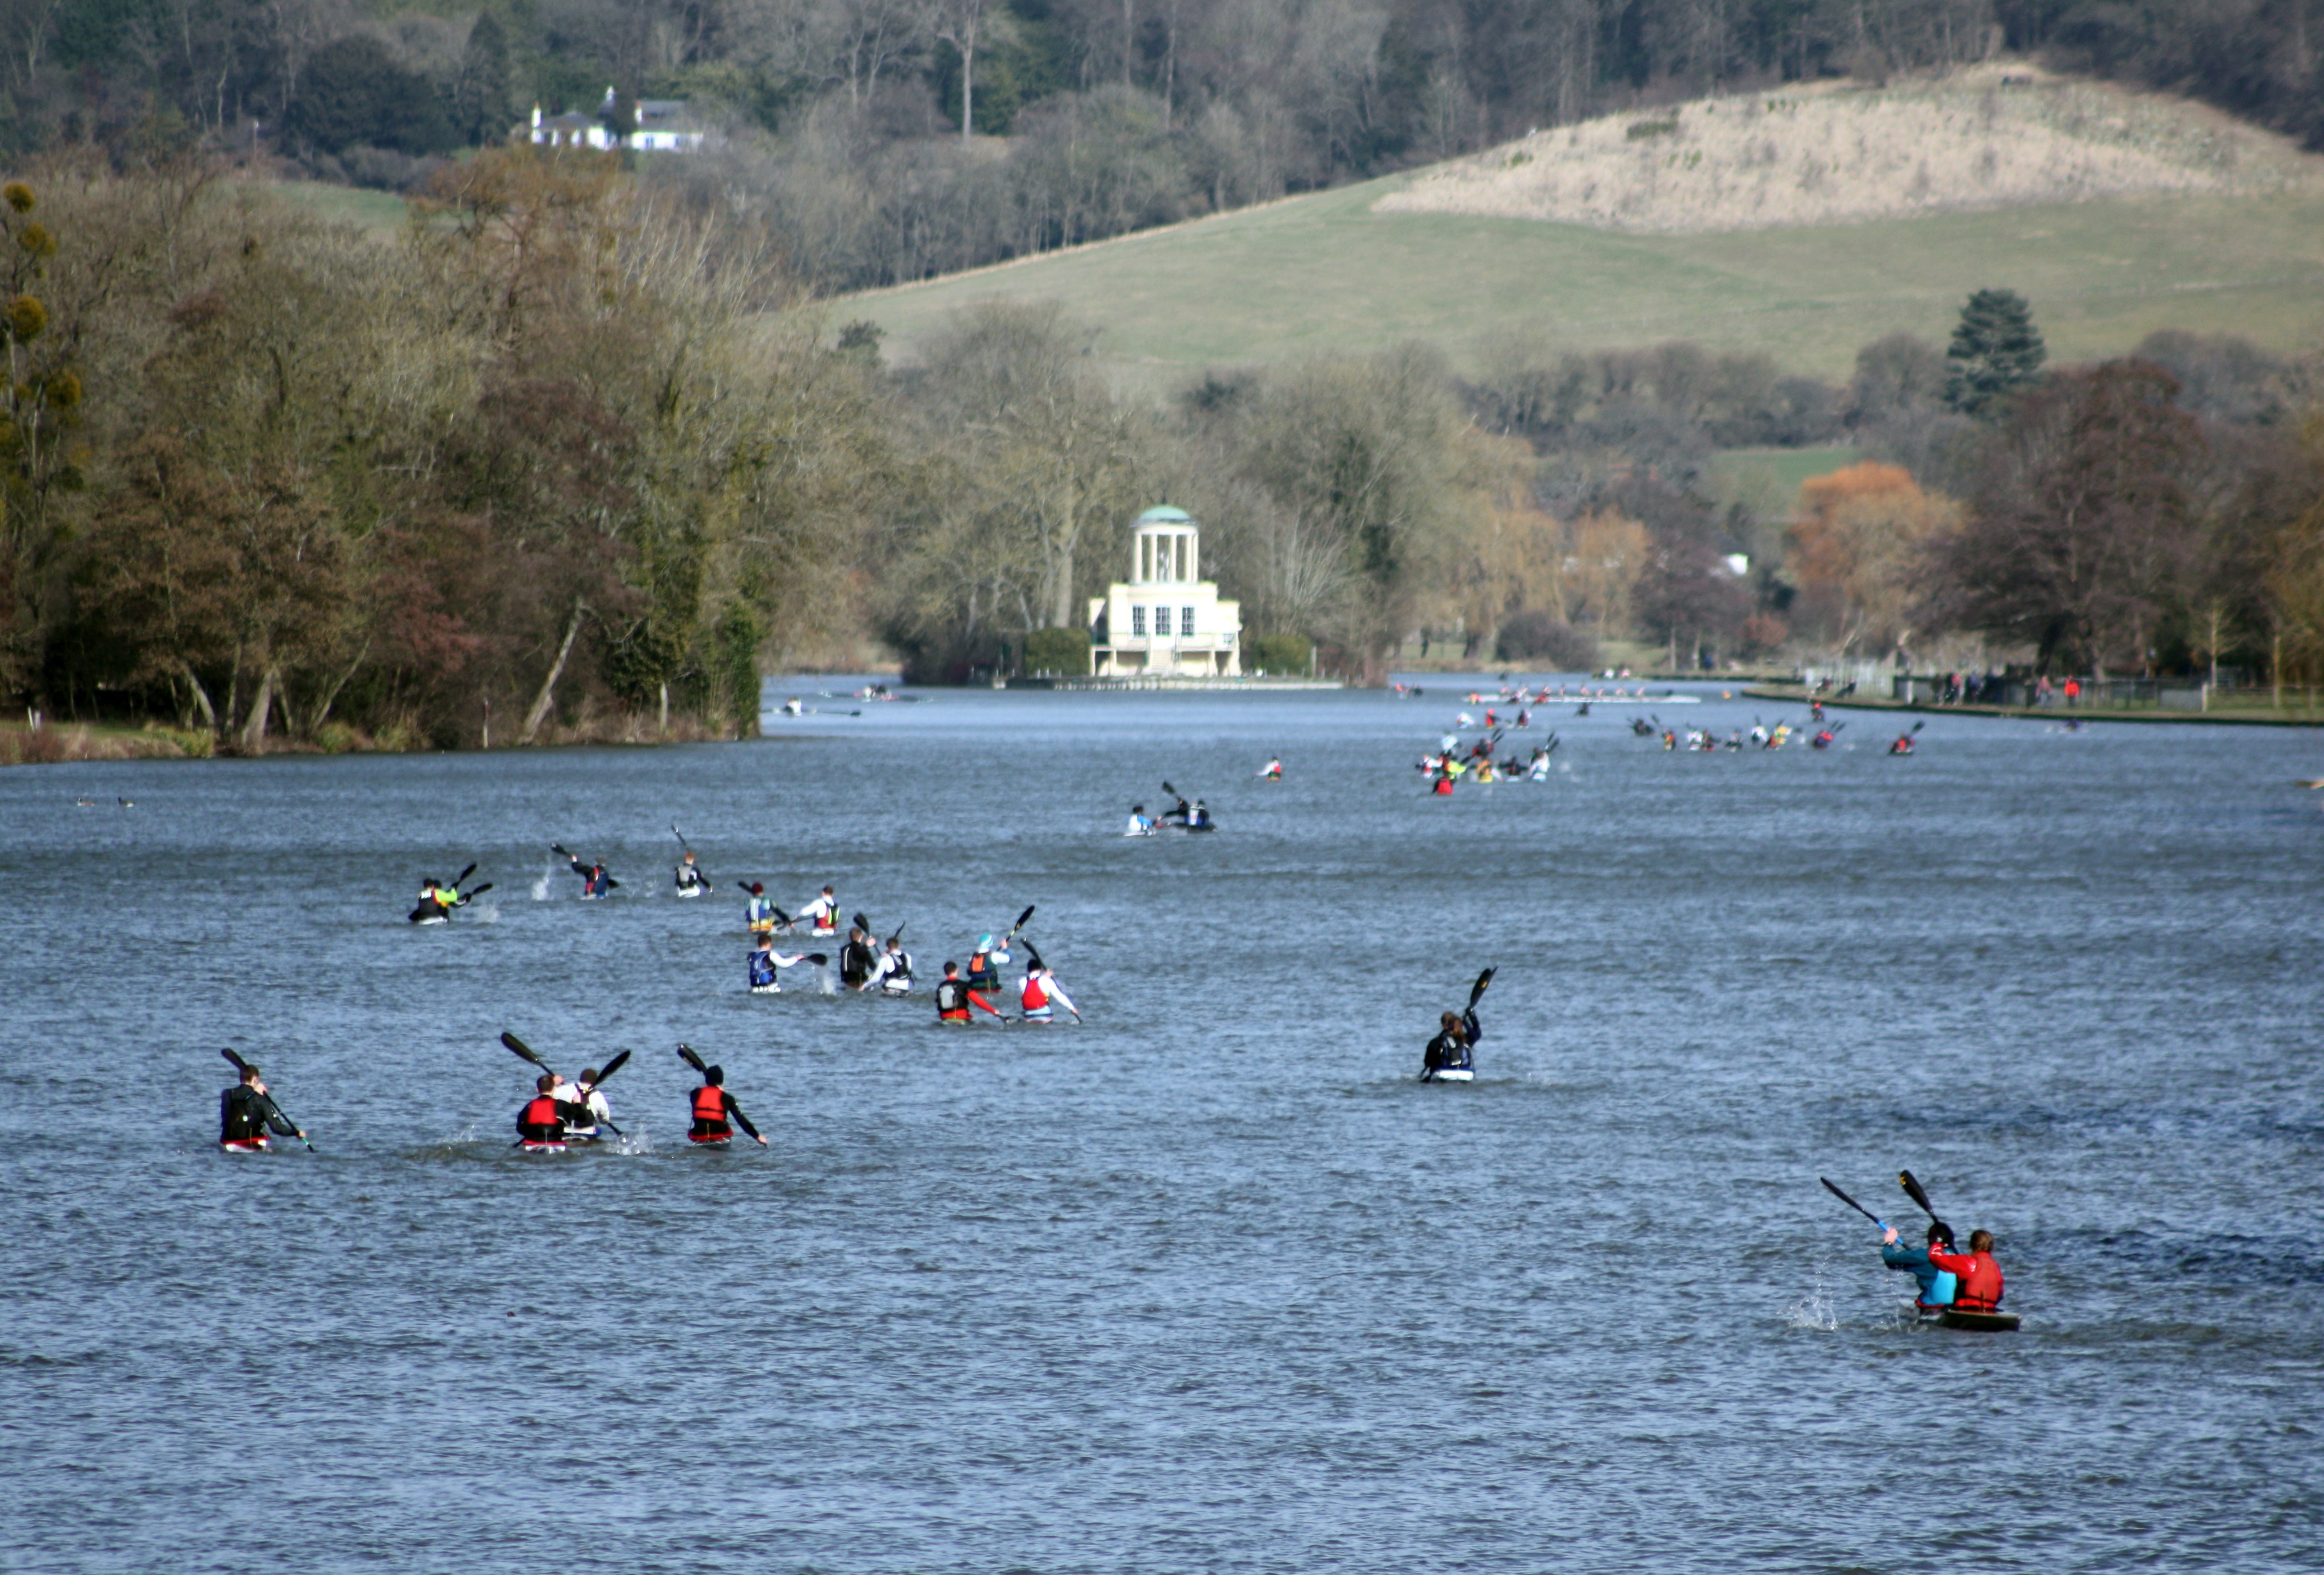
sea, boat, river, canoe, paddle, vehicle, kayak, race, competition, hills, sports, boating, mountains, kayaking, watercraft, rowing, canoeing, river thames, water sport